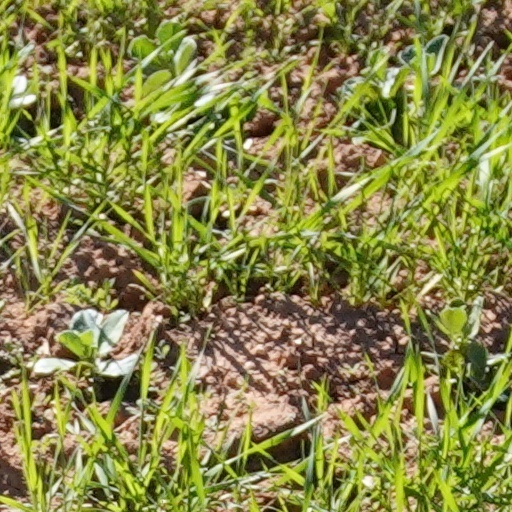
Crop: wheat